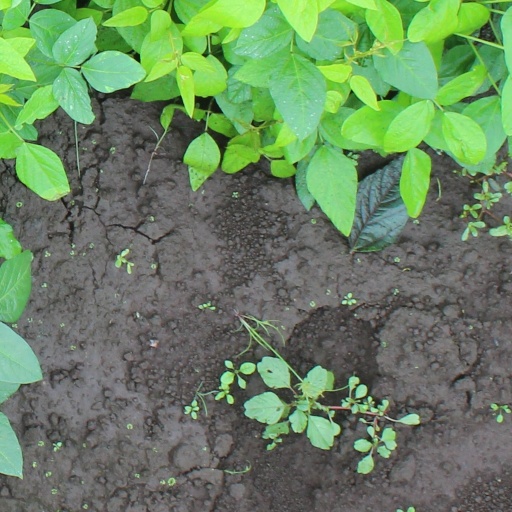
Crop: soybean